Michael Jackson's Thriller (music video)

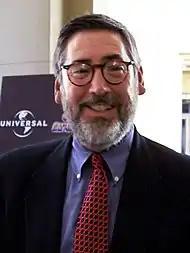
John Landis (pictured in 2005) directed the video.

Jackson's album "Thriller" was released in November 1982 on Epic Records and spent months at the top of the "Billboard" 200. It was backed by successful music videos for the singles "Billie Jean" and "Beat It", which are credited for raising creative standards for music videos and demonstrating their promotional power.